Israeli–Lebanese maritime border dispute

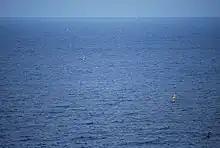
The "buoy line" between Israel and Lebanon that was agreed to maintain its status in practice until the land border between the countries is settled

Since 1948, both Israel and Lebanon have laid claim to a 330 sq mi area off the shores of both countries which contains natural gas resources, including the Qana and Karish gas reservoirs. However, this matter became a true dispute in 2010 after the discovery of massive deposits off the Israeli coast in which Lebanon expressed concerns that the deposits may stretch into Lebanese maritime territories. Lebanon submitted its border claims to the United Nations in 2011. The differences stem from Lebanon's position that the border line should be marked further along the land border, compared to Israel's position that it should be marked at 90 degrees to the coast. The Israeli government confirmed in August 2011 that it would submit its border proposal to the UN.